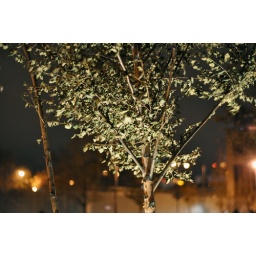
A young tree growing outside of 100 Jay St lit by a halogen lamp in the ground in DUMBO, NY